Fritz Thiele

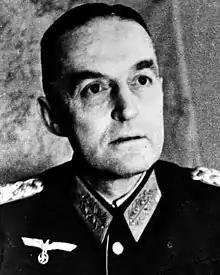

Fritz Thiele (14 April 1894 – 4 September 1944) was a member of the German resistance who also served as the communications chief of the German Army during World War II.